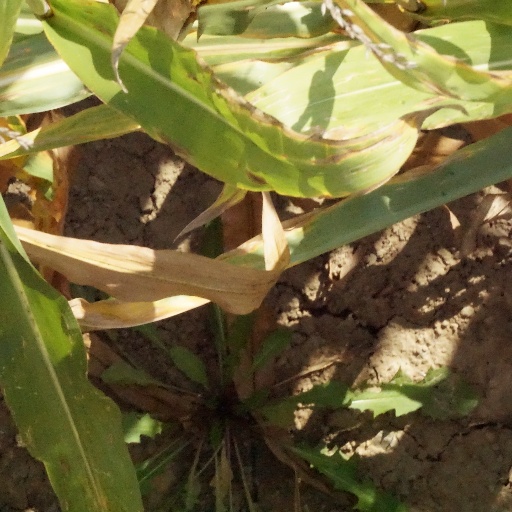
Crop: maize; corn